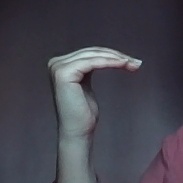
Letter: haa